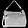
Label: Bag